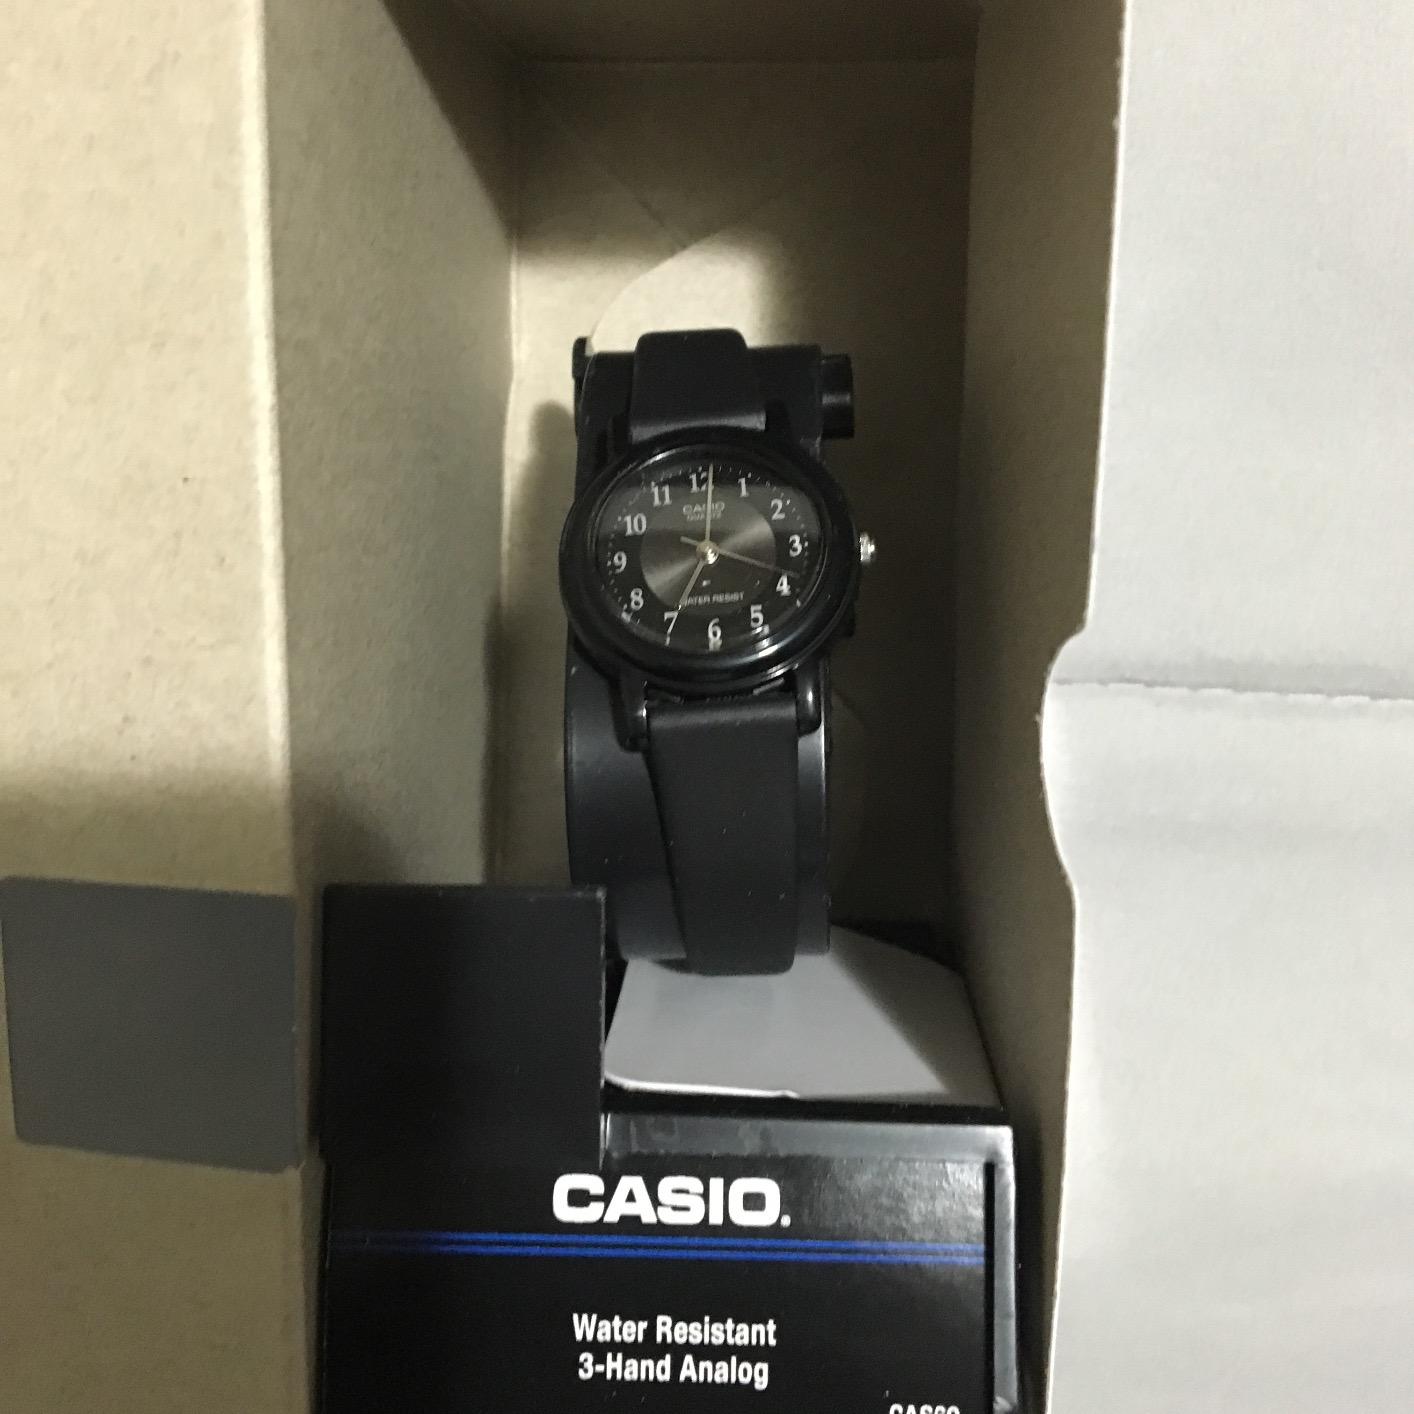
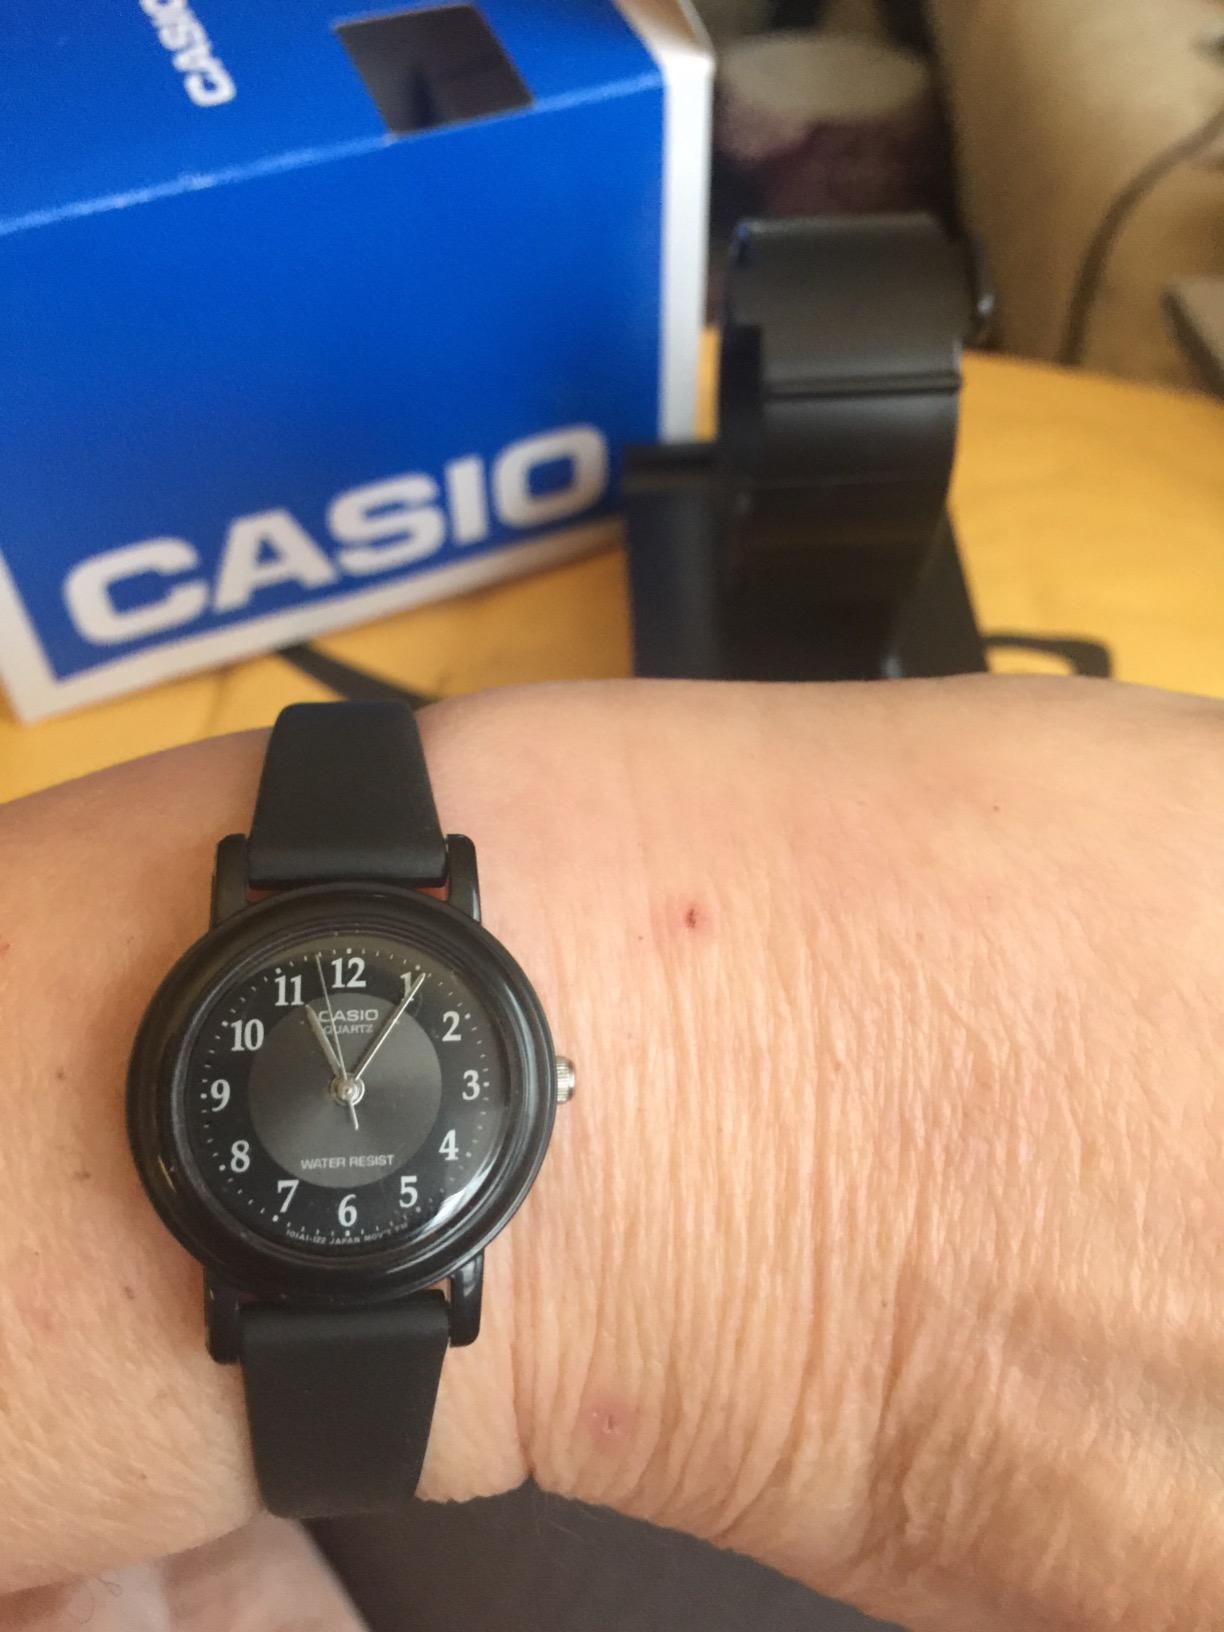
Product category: accessories_watch
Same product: yes